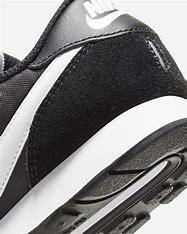
Brand: Nike
Model: MD Valiant